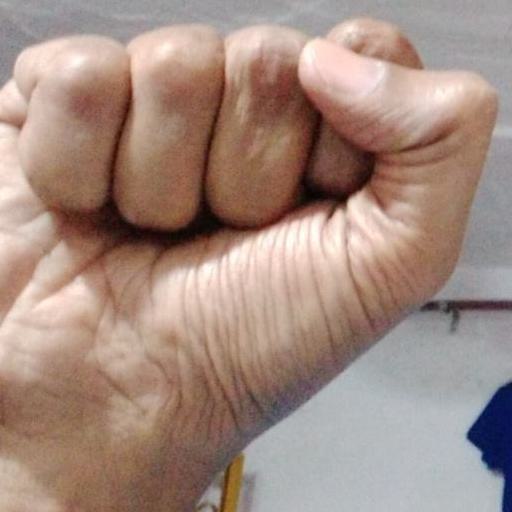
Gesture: fist